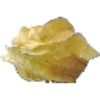
Label: Physalis with Husk 1